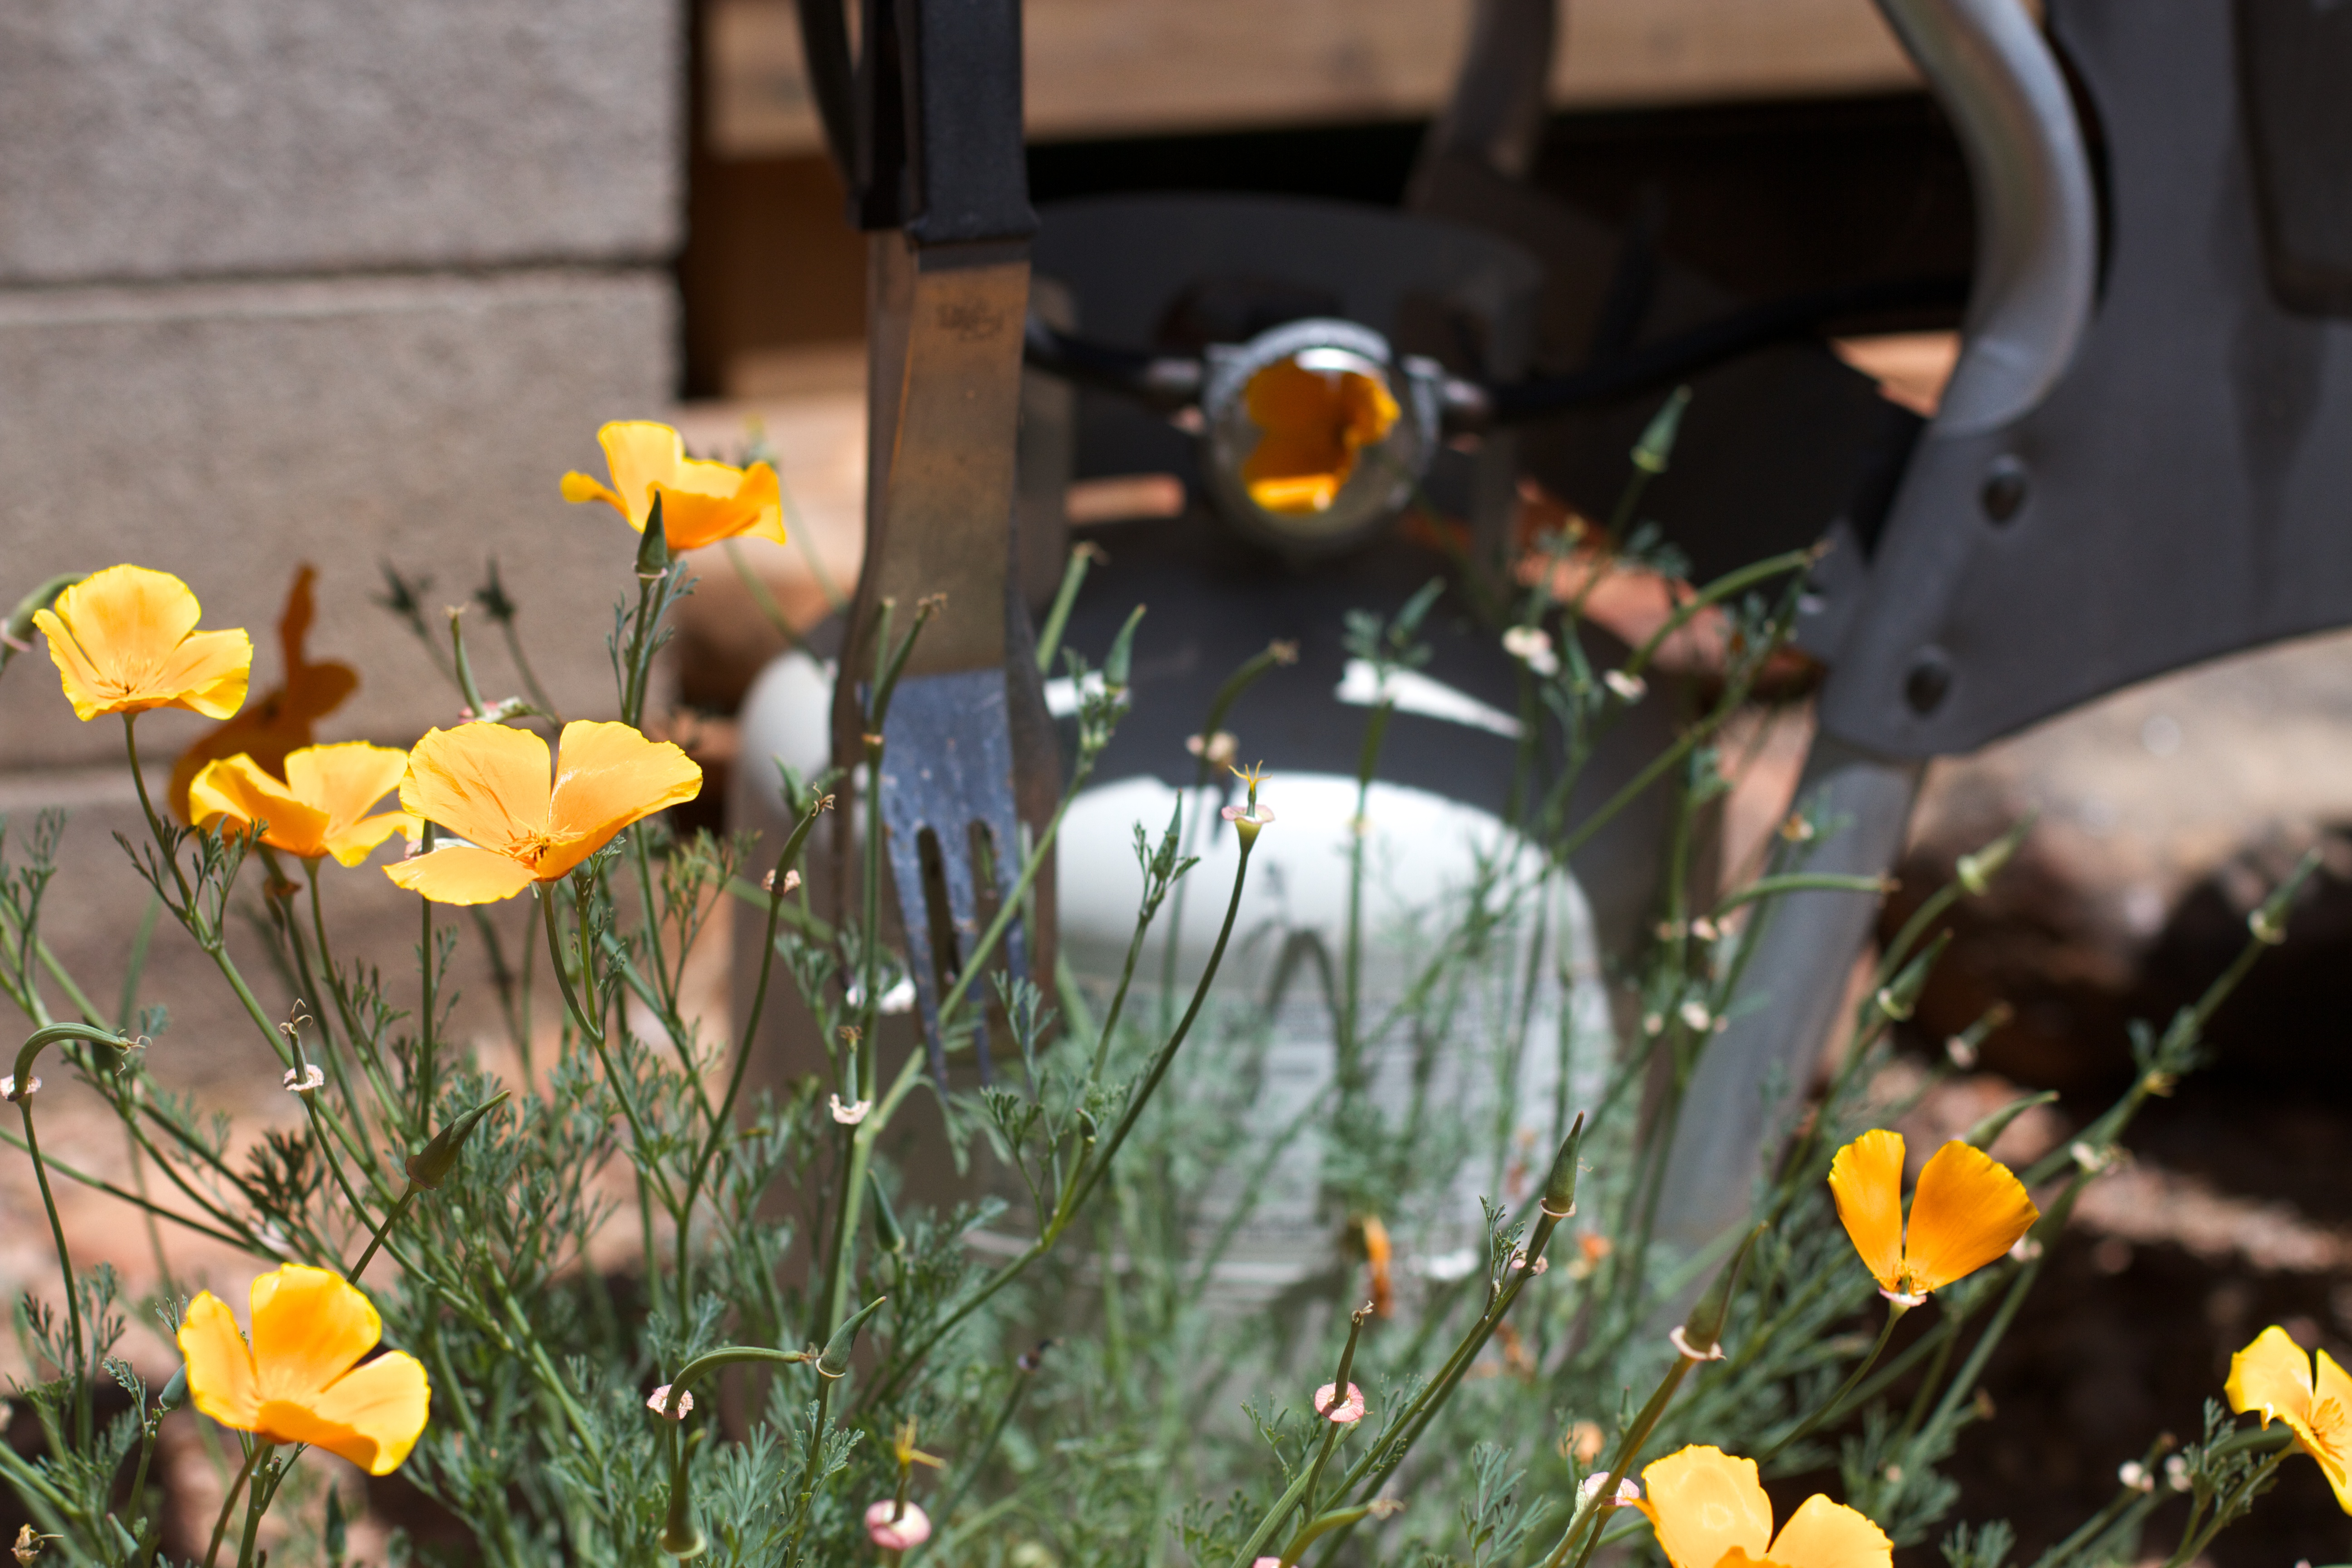
plant, flower, autumn, yellow